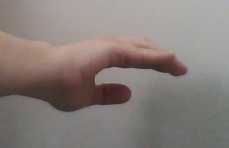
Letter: jeem